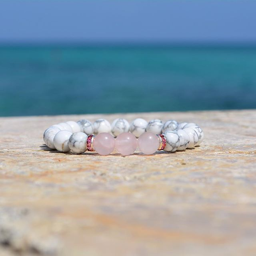
spread love everywhere you go .